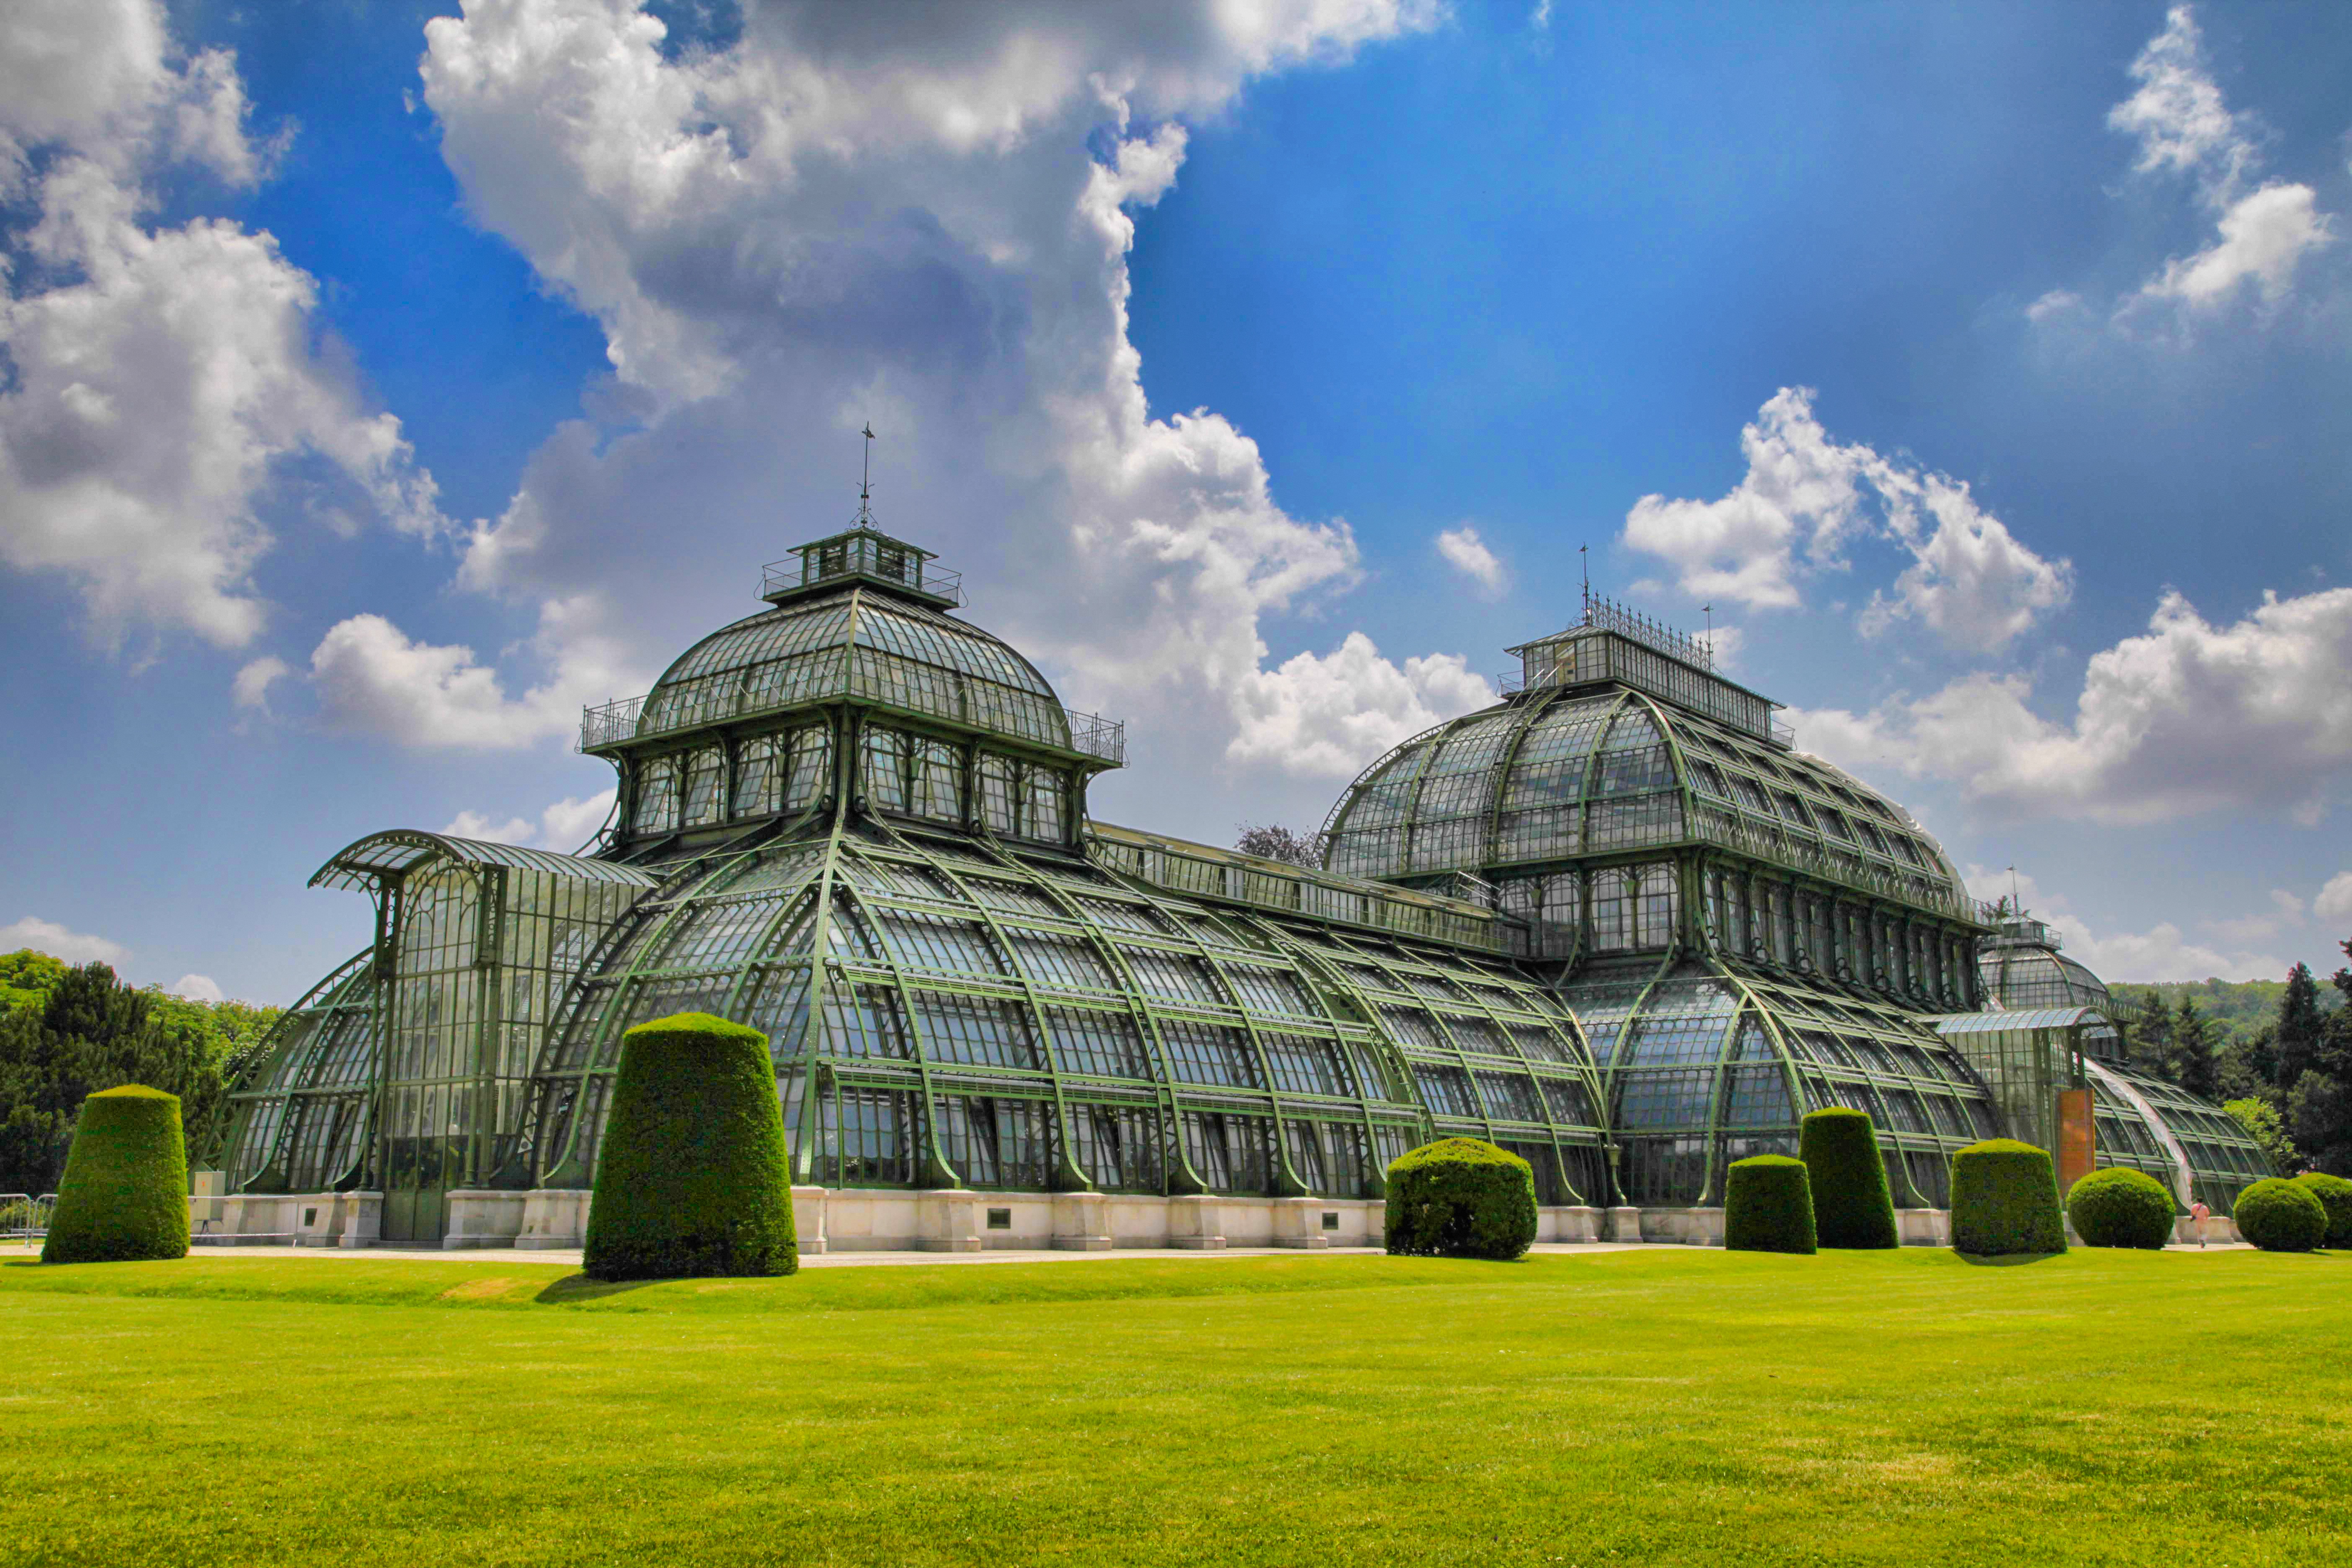
tree, architecture, sky, lawn, sunlight, flower, park, landmark, garden, greenhouse, place of worship, austria, clouds, tourist attraction, dome, estate, rural area, palmenhaus schonbrunn